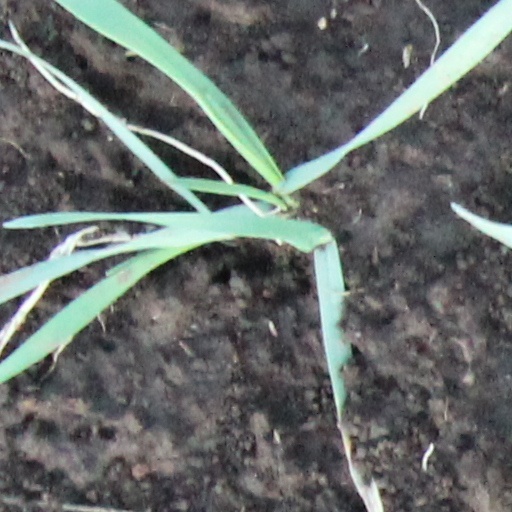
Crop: wheat